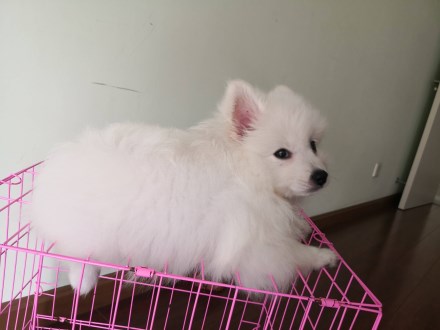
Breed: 1936-n000005-Pomeranian